Llandough Castle

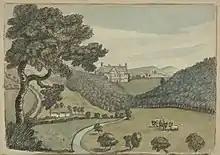
A watercolour painting of Llandough Castle by Charles Byrne in 1789

Llandough Castle is a 14th-century tower house located in the Vale of Glamorgan, South Wales. Initially constructed as a fortified residential manor, the property is well preserved and has undergone many structural additions. It is currently a private residence Llandough Castle was assigned Grade II* listed building status in 1981.